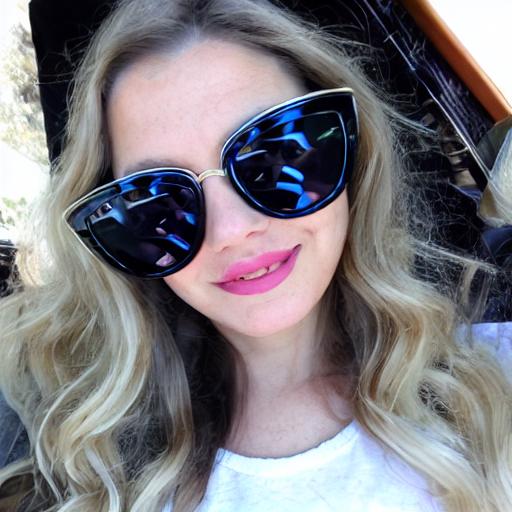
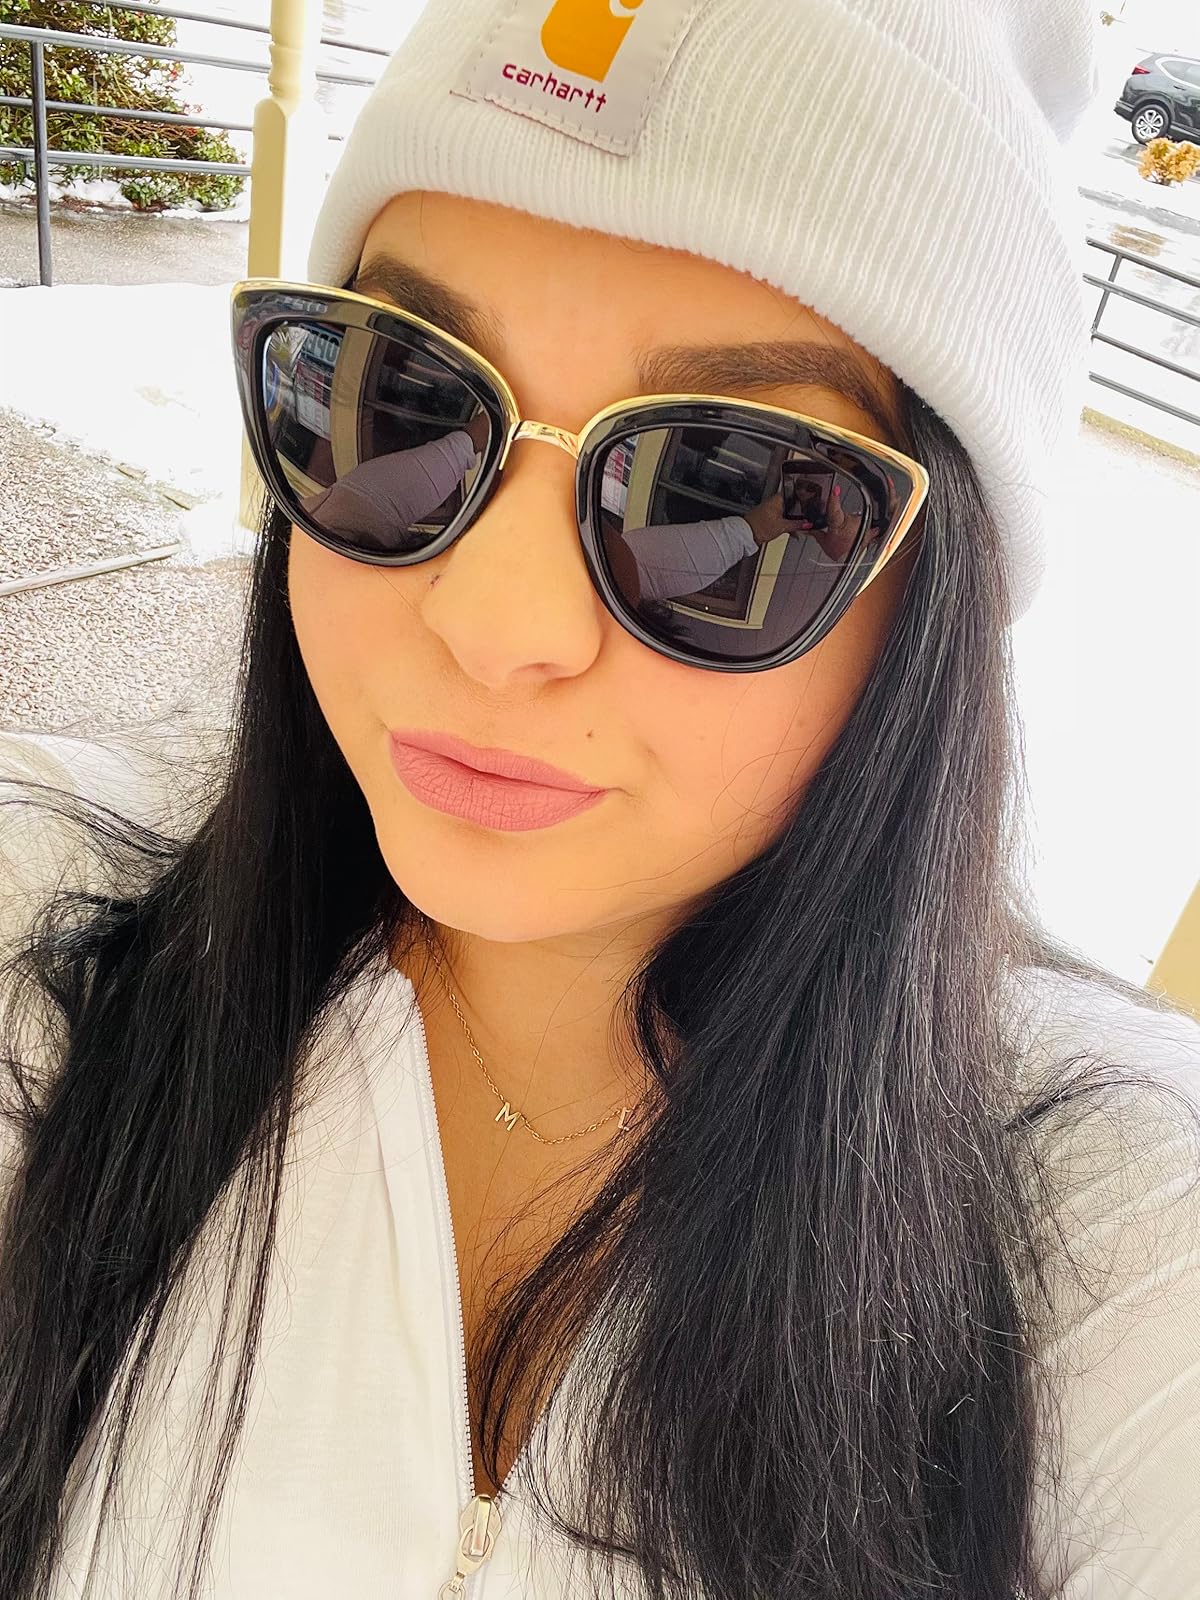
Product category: accessories_sunglasses
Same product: no